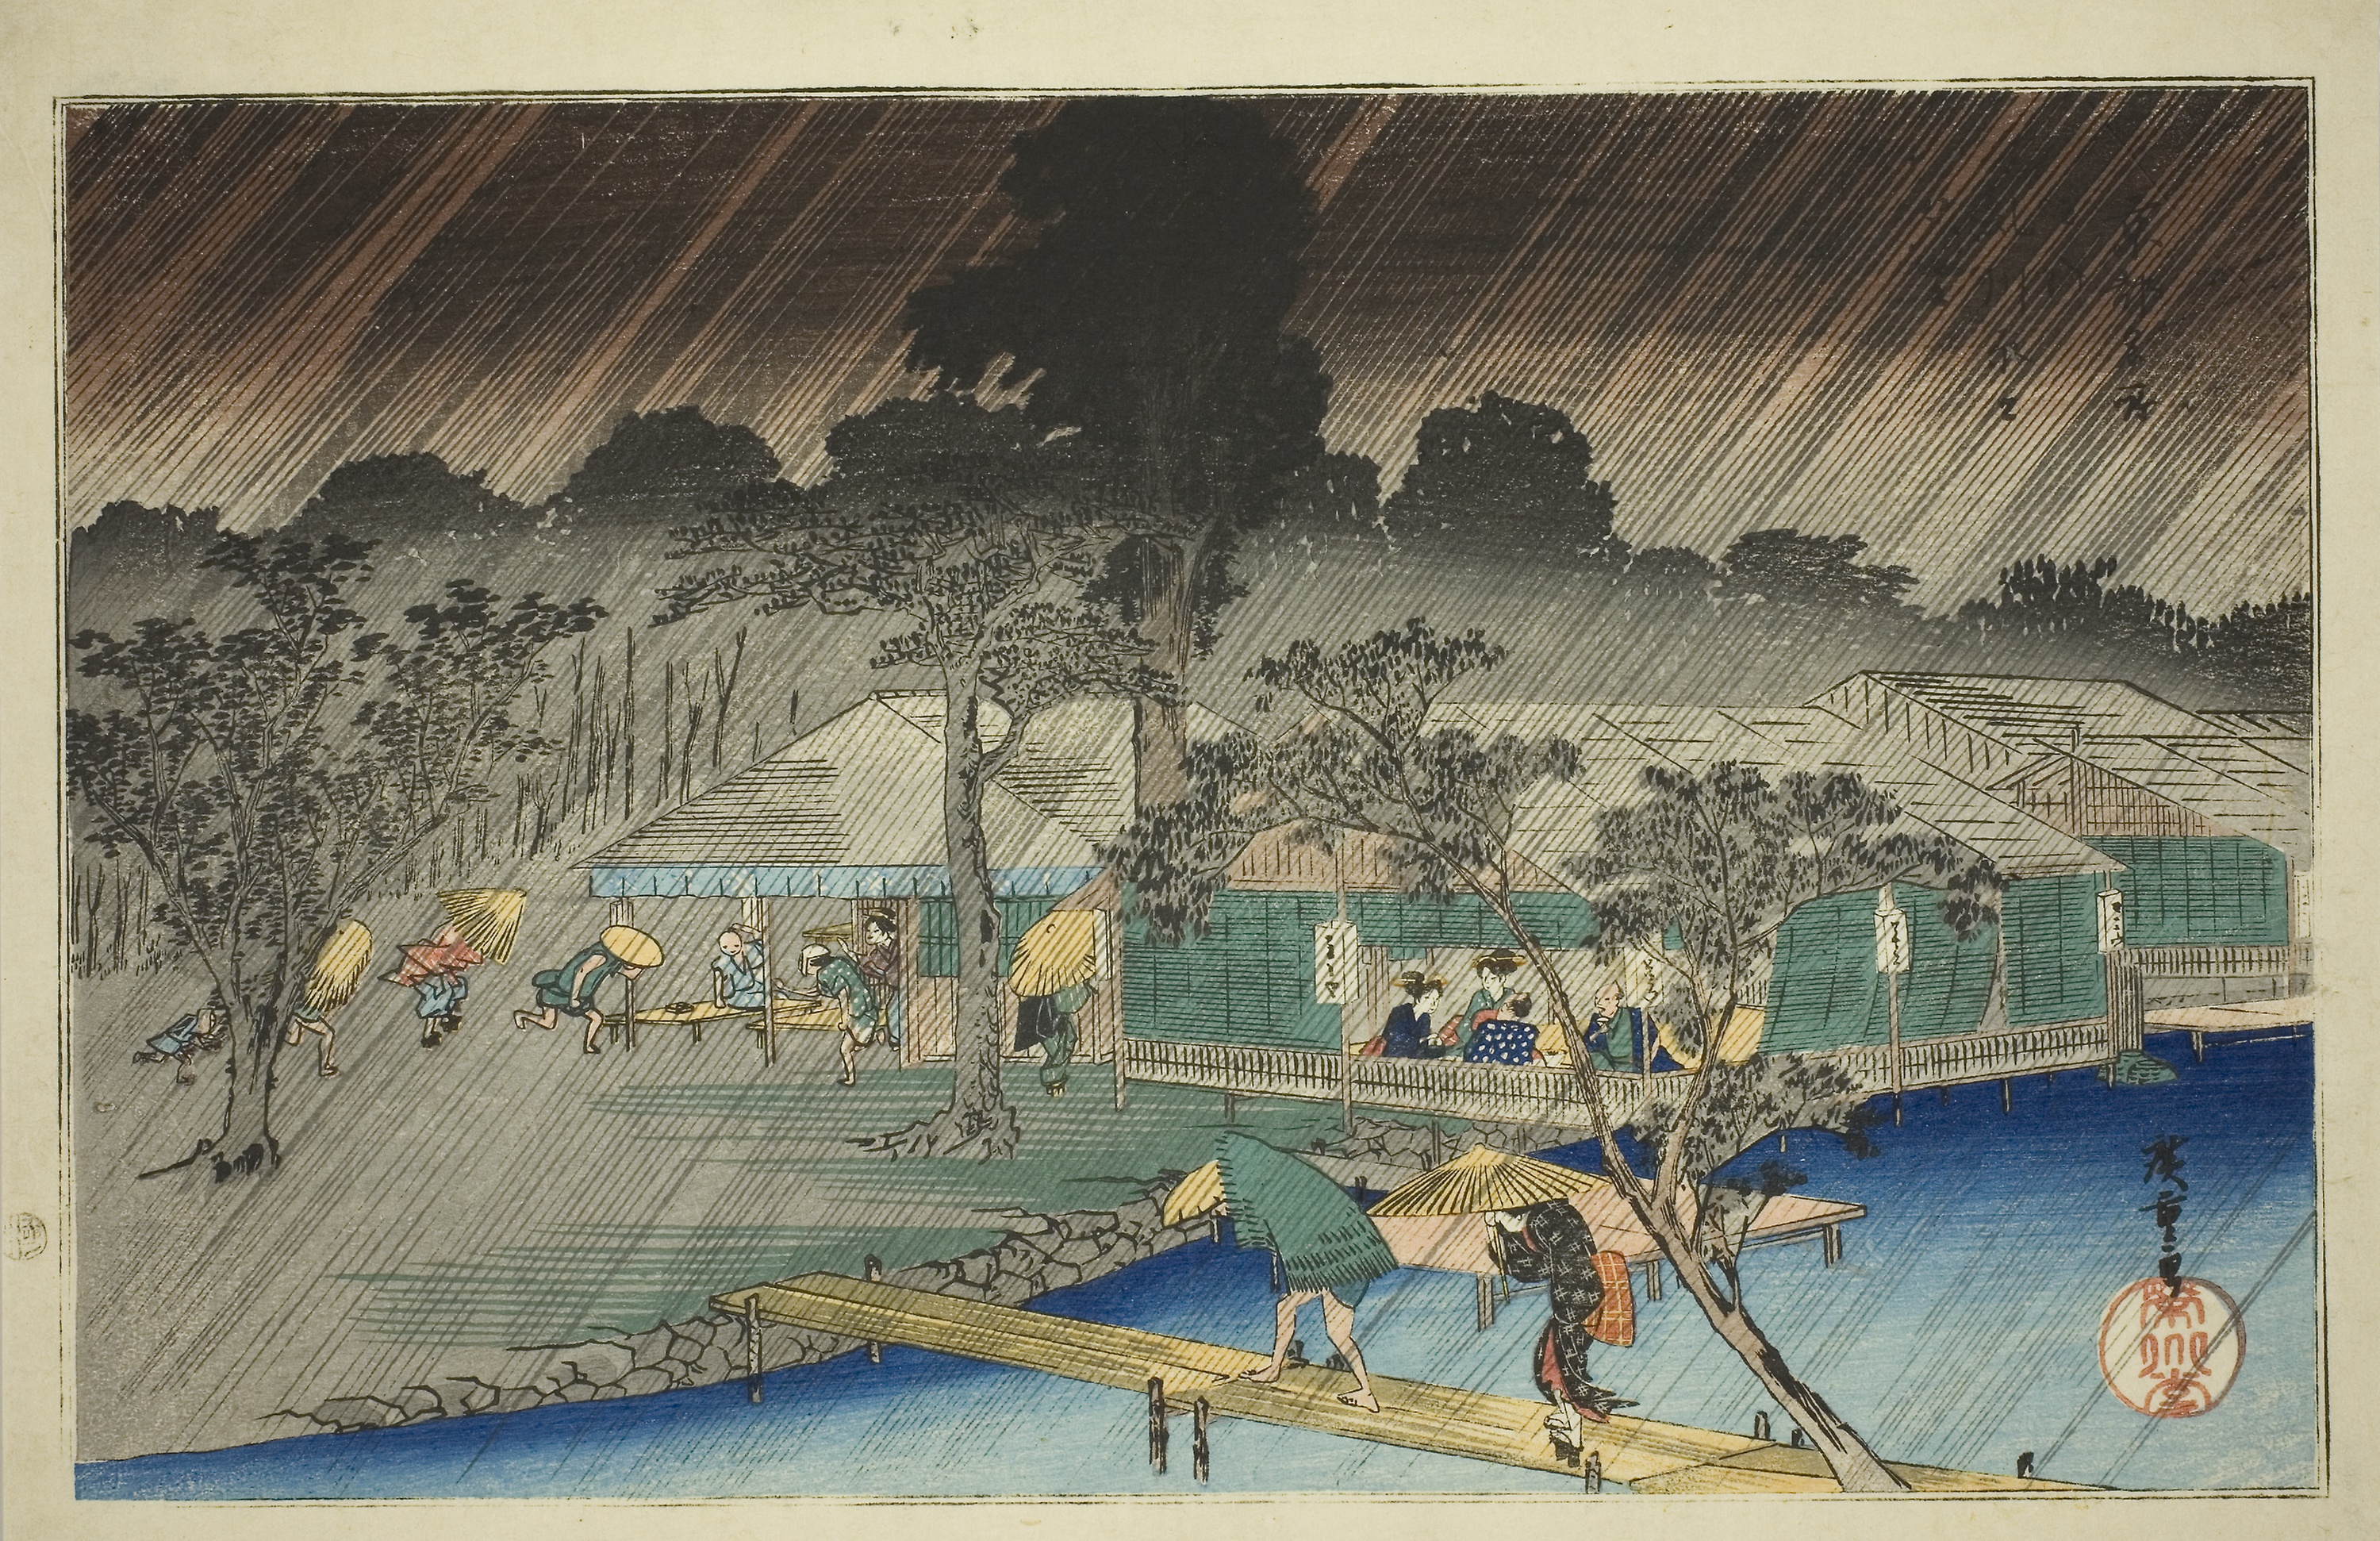
painting, illustration, art, watercolor paint, modern art, visual arts, drawing, artwork, landscape, world, history, paper product, paint